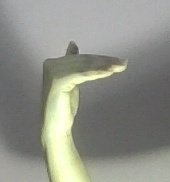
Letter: khaa